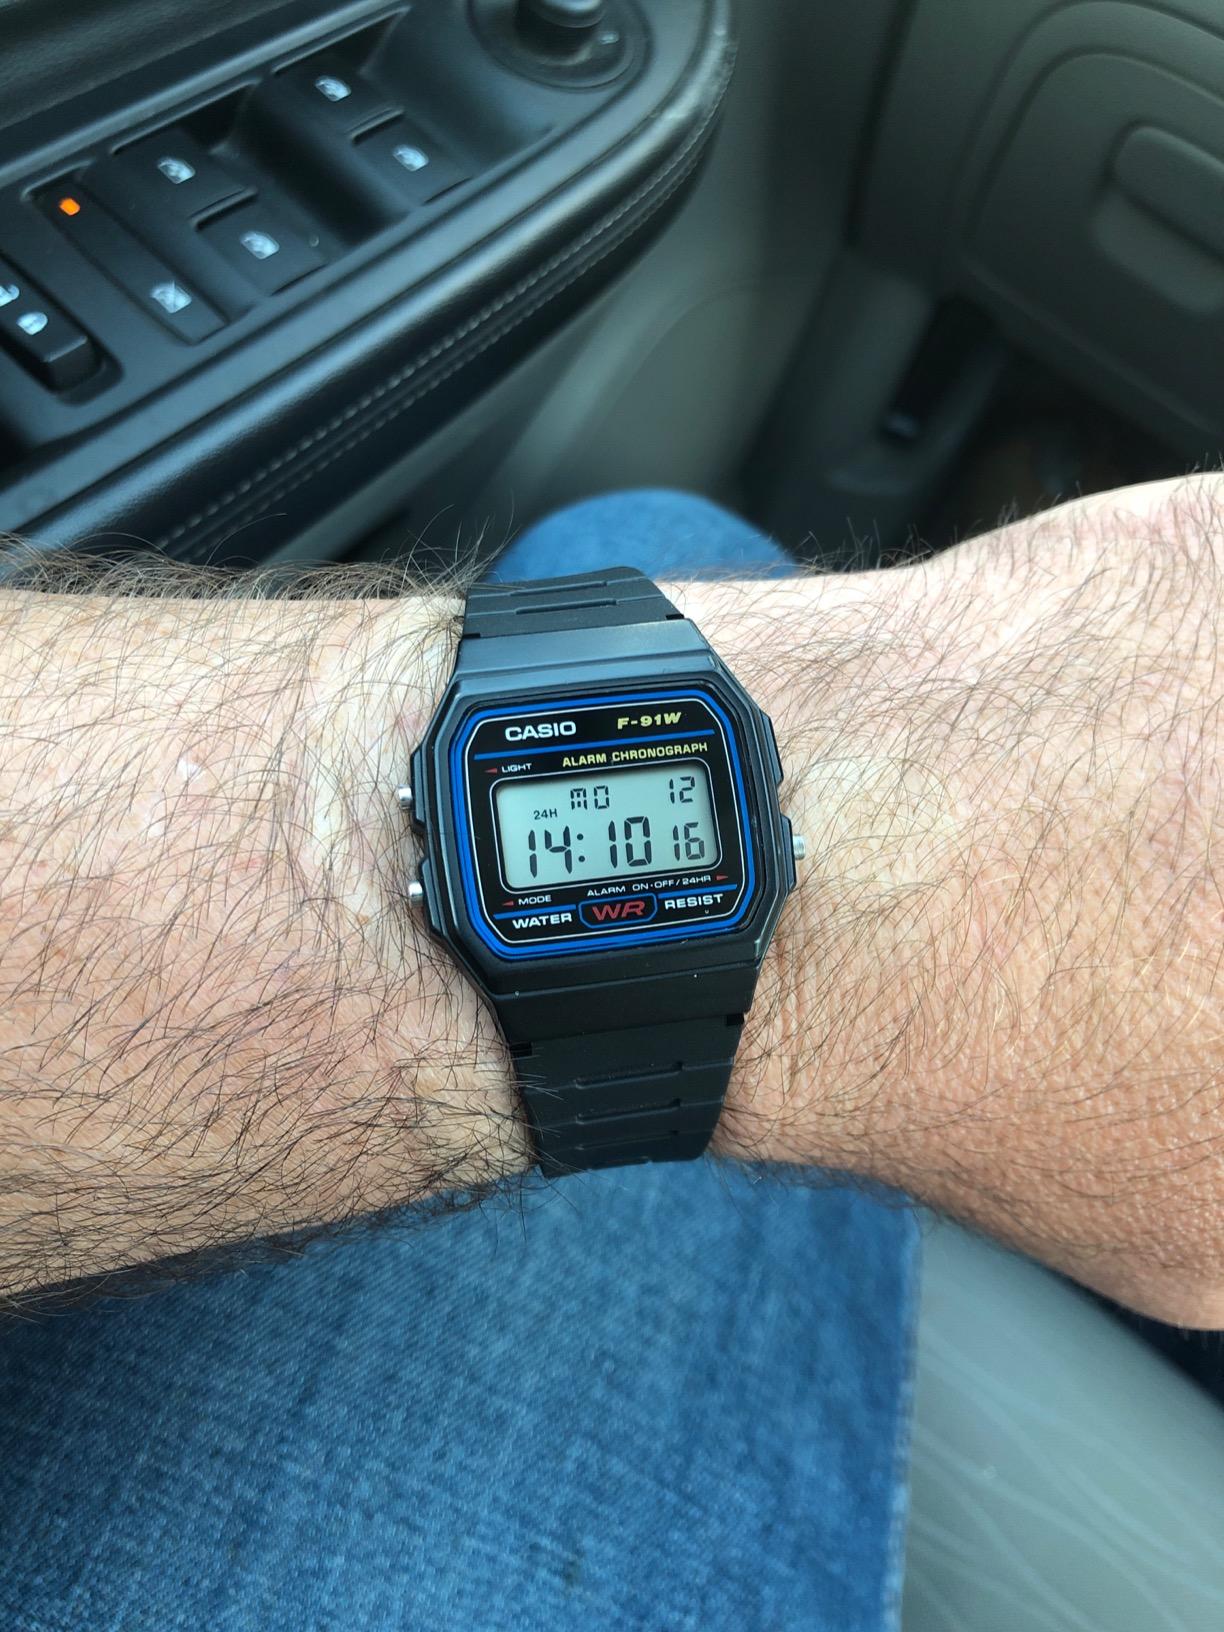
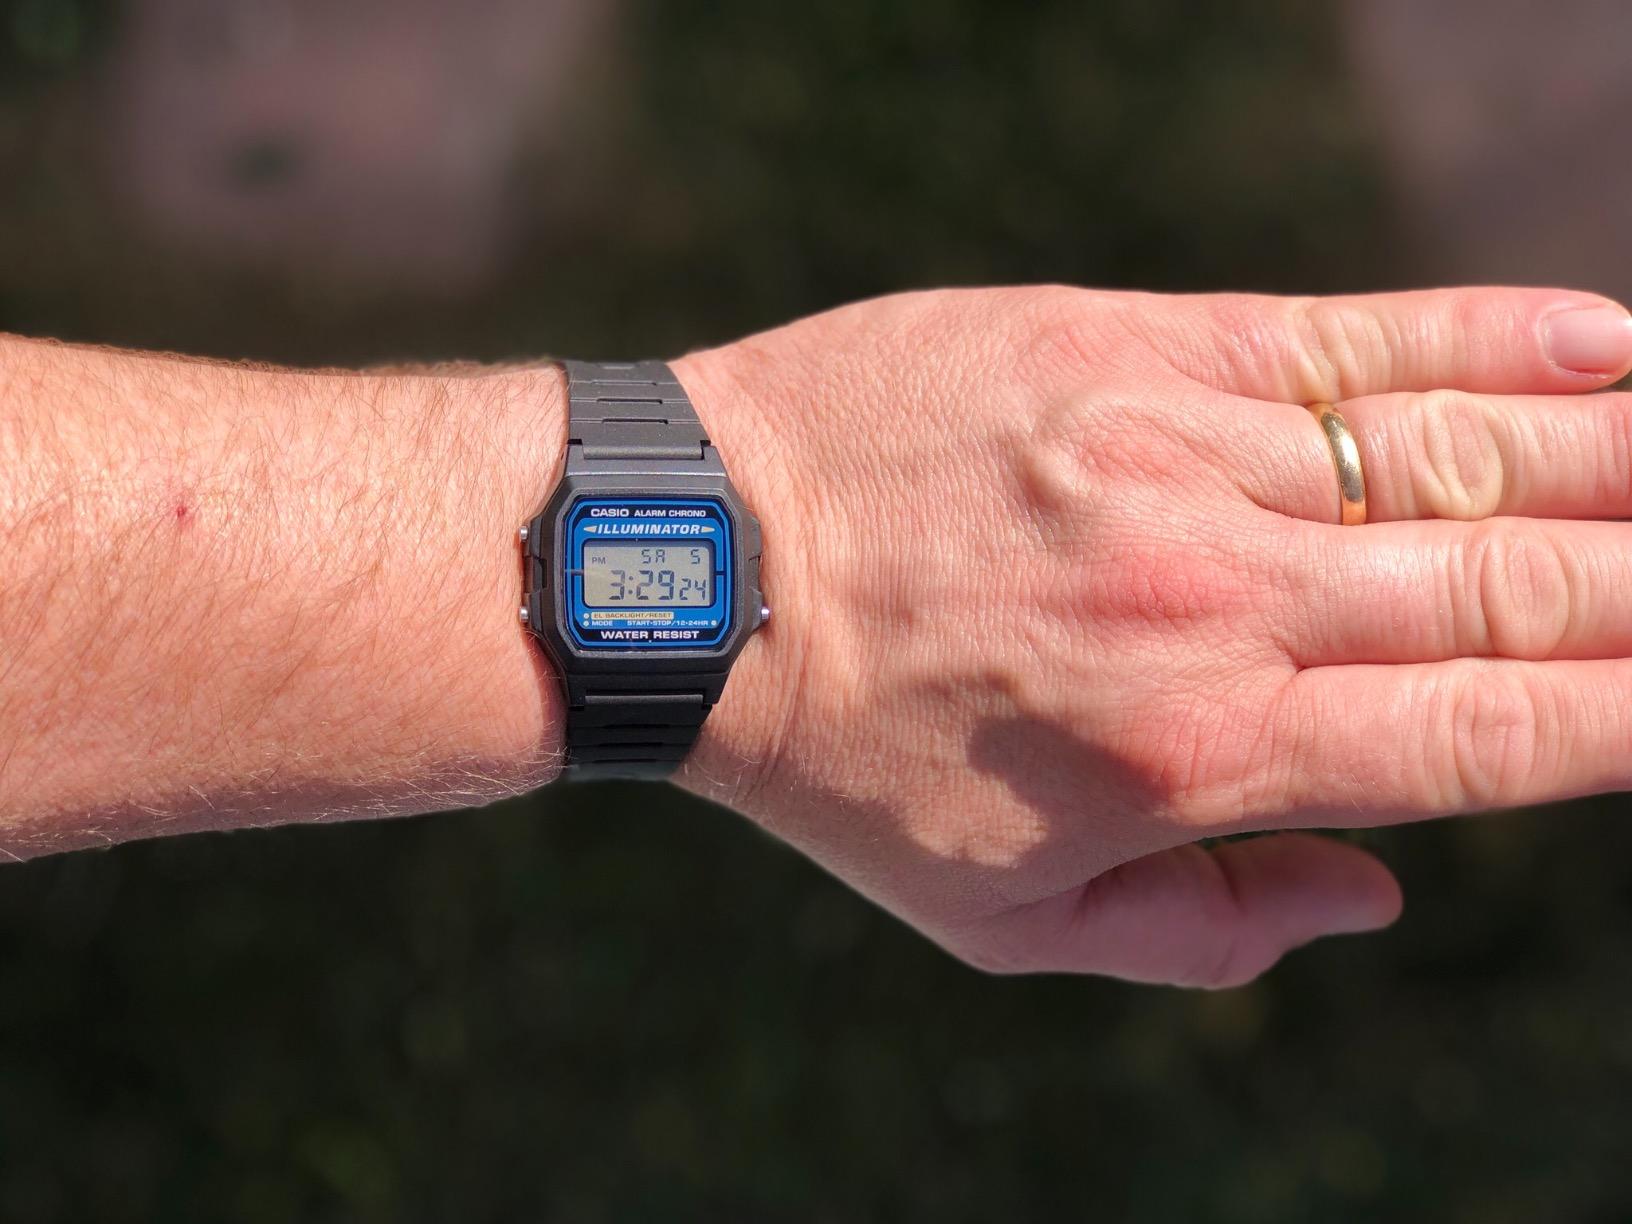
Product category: accessories_watch
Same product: no